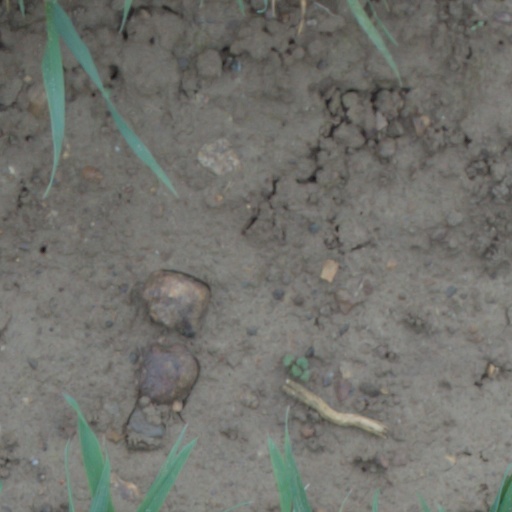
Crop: wheat